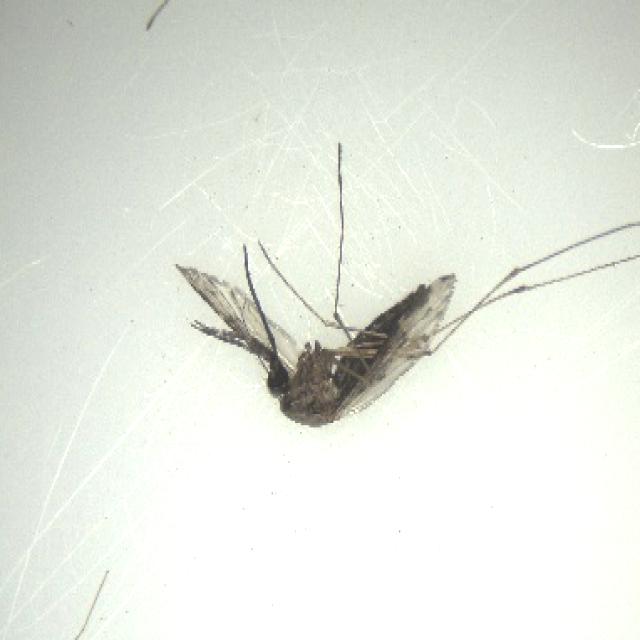
Species: anopheles_sinensis